Scotty McLennan

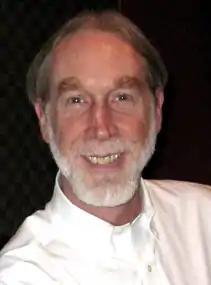
McLennan in 2006

William L. McLennan, Jr. (born on November 21, 1948), better known as Scotty McLennan, is an American Unitarian Universalist minister, lawyer, professor, published author, public speaker and senior administrator at Stanford University in Stanford, California. From January 1, 2001 until August 2014, McLennan served as the Dean for Religious Life at Stanford University, where he oversaw campus-wide religious affairs, supervised over 30 university student groups that constituted the Stanford Associated Religions, and was the minister of Stanford Memorial Church. He currently teaches about the moral and ethical aspects of business leadership at the Stanford Graduate School of Business.